Garnier Expedition

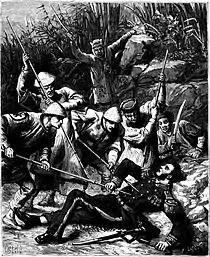
The death of Francis Garnier

In the meantime, the "Scorpion" closed by the citadel. Its main gun, nicknamed "Le Porte-Désolation" ("Bringer of Desolation") by the sailors, unleashed a frightening rain of shells on the fortress. The citadel returned fire with its cannons, but all of their shots flew well above the gunboat. Garnier ordered the landing of another party located in the second sampan, led by hydrographer Bouillet. However, the impulse was not strong enough, and the sampan stopped before reaching the shore. Unexpectedly, a group of local civilians who were watching the artillery battle from the shore sent a rope to the French and dragged the boat to them.